Chef Boyardee

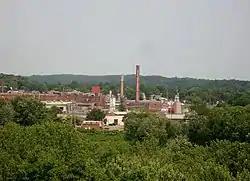
The Chef Boyardee factory in Milton, Pennsylvania, as seen from across the West Branch Susquehanna River at Central Oak Heights

After leaving his position as head chef at the Plaza Hotel in New York City, Ettore Boiardi opened a restaurant called Il Giardino d'Italia ("The Garden of Italy") in 1924 at East 9th Street and Woodland Avenue in Cleveland, Ohio. The idea for Chef Boiardi came about when restaurant customers began asking Boiardi for his spaghetti sauce, which he began to distribute in milk bottles. In 1928, Boiardi met Maurice and Eva Weiner, who were patrons of his restaurant and owners of a local self-service grocery store chain. The Weiners helped the Boiardi brothers develop a process for canning the food at scale in Cleveland. They also procured distribution across the United States through their grocery's wholesale partners. He decided to anglicize the name of his product to "Boy-Ar-Dee" to help Americans pronounce his name correctly. The first product to be sold was a "ready-to-heat spaghetti kit" in 1928. The kit included uncooked pasta, tomato sauce, and a container of grated cheese. By 1938, the company had outgrown its Ohio facility, and production was moved to Milton, Pennsylvania, where they could grow their own mushrooms and there was a ready supply of tomatoes.